Klungkung Regency

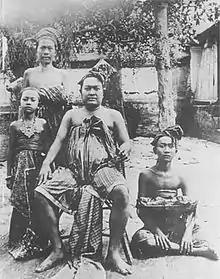
Dewa Agung Jambe

Klungkung Regency is the successor of the ("Kloengkoeng" in older spelling), one of several kingdoms on Bali that traces its founding to before European arrival in Southeast Asia. The realm, while small in comparison to its neighbors, is actually the most important one. Its rulers, titled "Dewa Agung", are long considered by other lords as high king of Bali with both spiritual and temporal powers.